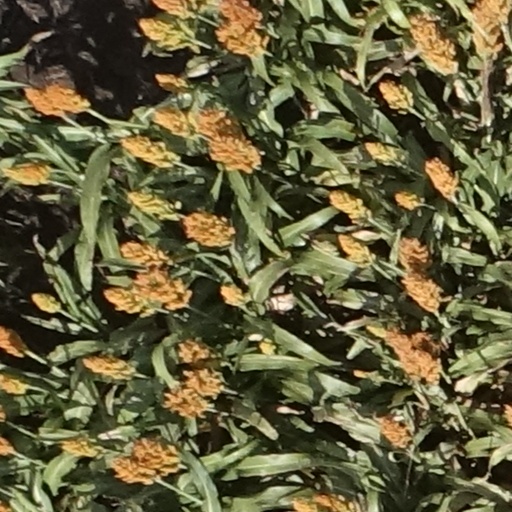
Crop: sorghum